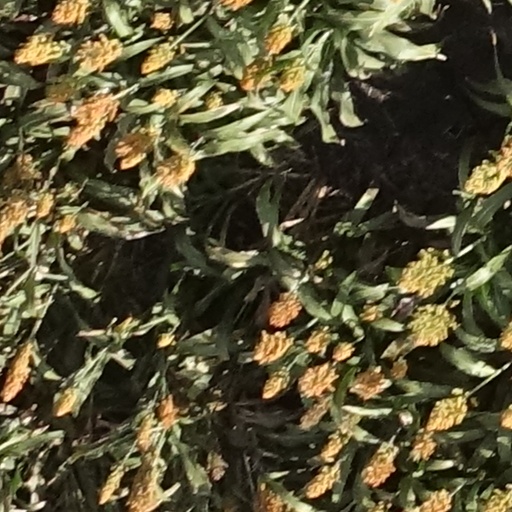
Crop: sorghum